Emily Barclay

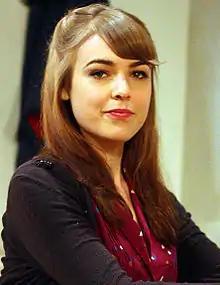
Barclay in 2012

Emily Barclay Ward (born 24 October 1984) is a British-born New Zealand and Australian AFI award winning actress.